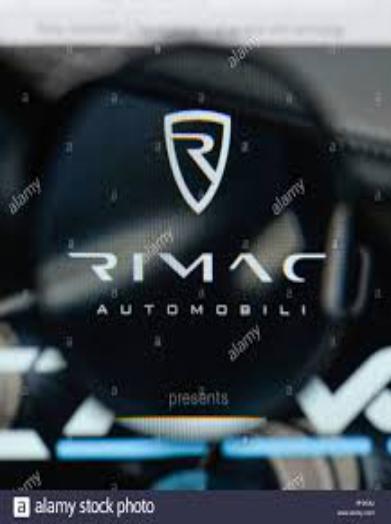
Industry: Transportation